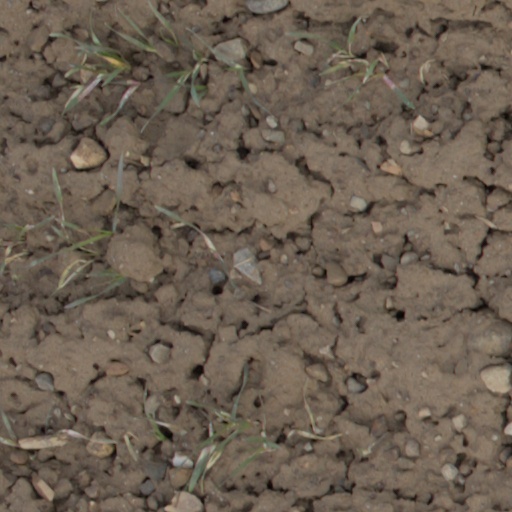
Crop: wheat